Joint Direct Attack Munition

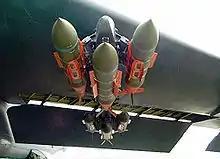
JDAMs loaded onto a Heavy Stores Adaptor Beam (HSAB) under the wing of a B-52H Stratofortress

In June 2007, Boeing announced that it had been awarded a $28 million contract by the U.S. Air Force to deliver 600 laser seekers (400 to the Air Force and 200 to the Navy) by June 2009. According to the Boeing Corporation, in tests at Nellis Air Force Base, Nevada, Air Force F-16 Fighting Falcons and F-15E Strike Eagles dropped twelve LJDAMs that successfully struck high-speed moving targets. Using onboard targeting equipment, the launch aircraft self-designated, and self-guided their bombs to impact on the targets. In addition to the LJDAM kits, Boeing is also testing under a Navy development contract, an anti-jamming system for the JDAM, with development expected to be completed during 2007, with deliveries to commence in 2008. The system is known as the Integrated GPS Anti-Jam System (IGAS).